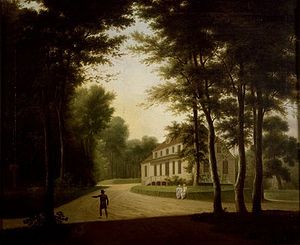
Rolighed (Skodsborg) / Galleri
Rolighed er et tidligere landsted beliggende Skodsborg Strandvej 301-303 mellem Skodsborg og Vedbæk.